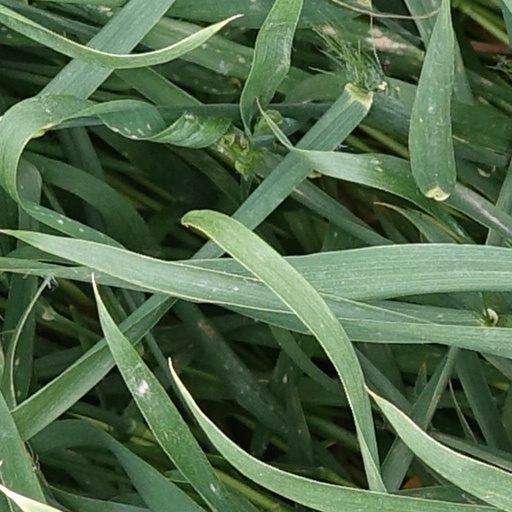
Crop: wheat